Tropical Storm Dujuan (2021)

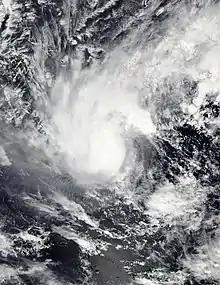
Dujuan at peak intensity over the Philippine Sea on February 19

Tropical Storm Dujuan, known in the Philippines as Severe Tropical Storm Auring, was a tropical storm which caused heavy rain in the Philippines and Palau, leading to minor damage. Dujuan was the second depression and first named storm of the 2021 Pacific typhoon season. Dujuan started as a tropical depression in the Philippine Sea which slowly tracked northwestward towards the Philippines. Its strength fluctuated from February 19 to 21 due to an unfavorable environment near the storm at the time. The system was declared a tropical storm prior to its landfall in Batag Island, Laoang, Northern Samar on February 22.